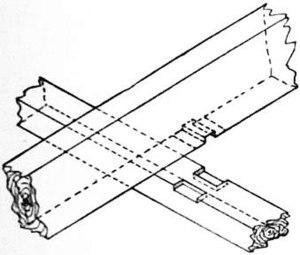
Un adent se dit de certaines entailles ou emboîtures qui se font en forme de dents, pour mieux lier et assembler des pièces de bois, ou des tenons dans des mortaises:
Un assemblage de bois désigne l'union et la jonction de deux ou de plus de parties ensemble. Les métiers du bois distinguent différents types d'assemblage qui sont détaillés ici.